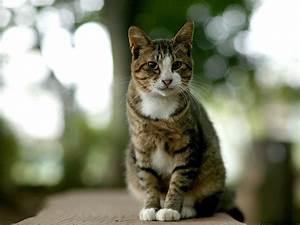
cat